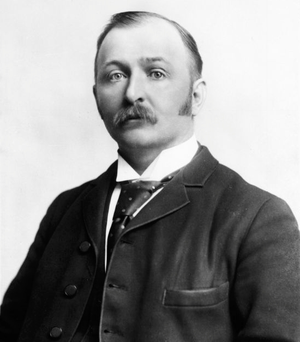
Simon-Napoléon Parent Latina: Simon Napoleo Parent Polski: Simon-Napoléon Parent
Simon-Napoléon Parent, né le 12 septembre 1855 à Beauport et mort le 7 septembre 1920 à Montréal, est un avocat et homme politique québécois. Il est le 12ᵉ premier ministre du Québec, fonction qu'il occupe sous la bannière du parti libéral du 3 octobre 1900 au 21 mars 1905.
Saint-Sauveur est un ancien district provincial du Québec qui a existé de la confédération jusque dans les années 1970.
L'élection générale québécoise de 1900 s'est tenue le 7 décembre 1900 afin d'élire à l'Assemblée législative du Québec les députés de la 10ᵉ législature. Il s'agit de la 10ᵉ élection générale dans cette province du Canada depuis la confédération de 1867. Le Parti libéral du Québec, dirigé par le premier ministre Simon-Napoléon Parent, est reporté au pouvoir et forme un gouvernement majoritaire.
L'élection générale québécoise de 1904 s'est déroulée le 25 novembre 1904 afin d'élire à l'Assemblée législative de la province du Québec les députés de la 11ᵉ législature. Il s'agit de la 11ᵉ élection générale au Québec depuis la confédération canadienne de 1867.